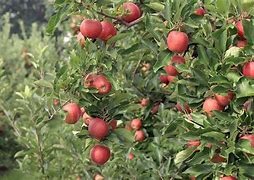
Label: apple